Ōkamiden

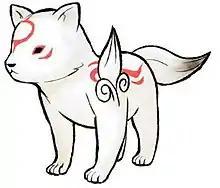
The protagonist of "Ōkamiden", Chibiterasu, has received significant media attention for his appearance.

The decision to put "Ōkamiden" on the Nintendo DS has received mixed reactions. "The Escapist" editor John Funk stated that it was the perfect platform for the sequel, due to how the touch screen could be used effectively for the Celestial Brush. Kombo editor Daniel Sims praised "Ōkamiden"s cel-shaded visuals, stating that they work well on the Nintendo DS. Destructoid editor Hamza Aziz believed it was perfect for the Nintendo DS. Aziz added that he was impressed with Capcom managing to retain "Ōkami"s stylized appearance in the sequel. Siliconera editor Ishaan Sahdev, however, was skeptical that "Ōkamiden" could replicate the feel that "Ōkami" provided, due to how much it relied on its visuals and art style to bring players into its world. He also criticized the reasoning behind placing it on the Nintendo DS, which was to reach a larger audience, calling the visuals terrible. He later questioned whether its faults may hurt it enough that the project may not even have been worth it. Kotaku editor Luke Plunkett expressed disappointment that it was a Nintendo DS game rather than a PlayStation 3 game.